Enosis

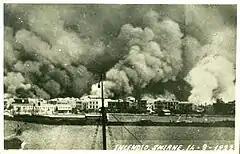
Photo of the Burning of Smyrna (1922)

Greek troops evacuated Smyrna on 9 September 1922 and a small allied force of British entered the city to prevent looting and violence. The next day, Mustafa Kemal, leading a number of troops, entered the city and was greeted by enthusiastic Turkish crowds. Atrocities by Turkish troops and irregulars against the Greek and Armenian population occurred immediately after the takeover. Most notably, Chrysostomos, the Orthodox bishop, was lynched by a mob of Turkish citizens. A few days afterward, a fire destroyed the Greek and Armenian quarters of the city, while the Turkish and Jewish quarters remained undamaged. Culpability for the fire is blamed on all ethnic groups and clear blame remains elusive. On the Turkish side—but not among Greeks—the events are known as the "Liberation of İzmir".